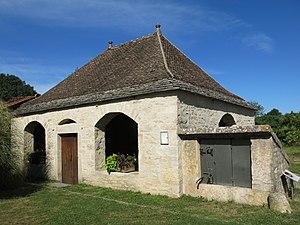
Lavoir de Sermaisey (Laives, Saône-et-Loire)
Laives est une commune française située dans le département de Saône-et-Loire en région Bourgogne-Franche-Comté.